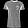
Label: T - shirt / top